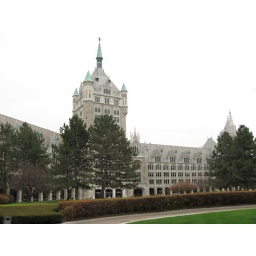
NY State University main office building ( former D&amp;amp;H building) Built in 1914